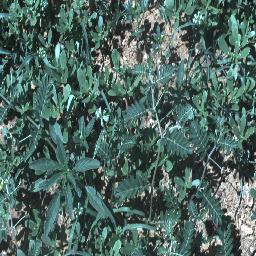
Label: negative